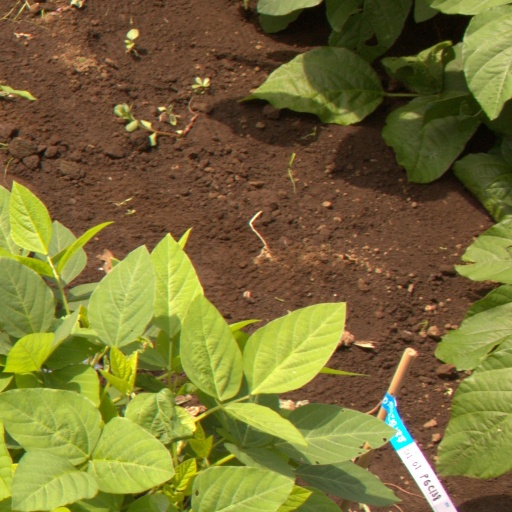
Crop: soybean